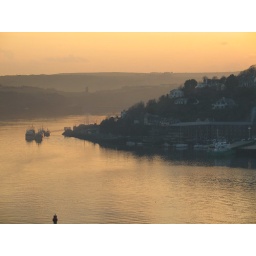
A golden sunset over Kinsale, taken from the road on the way to St. Charles Fort (the Castle)